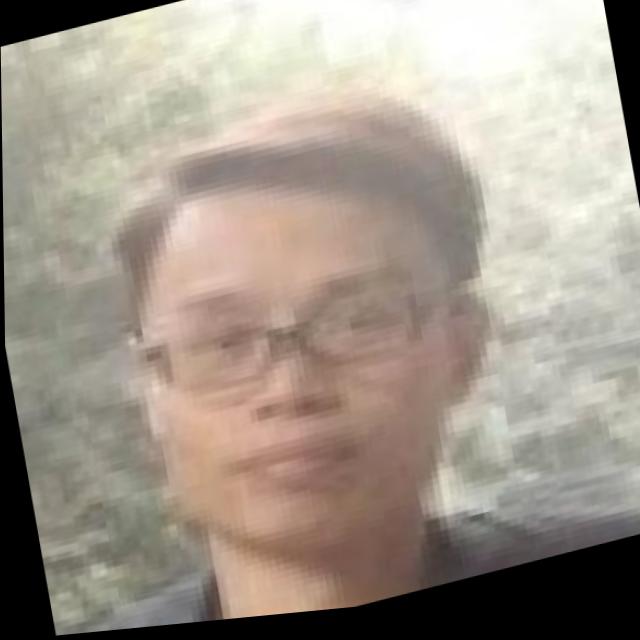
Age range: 21-44